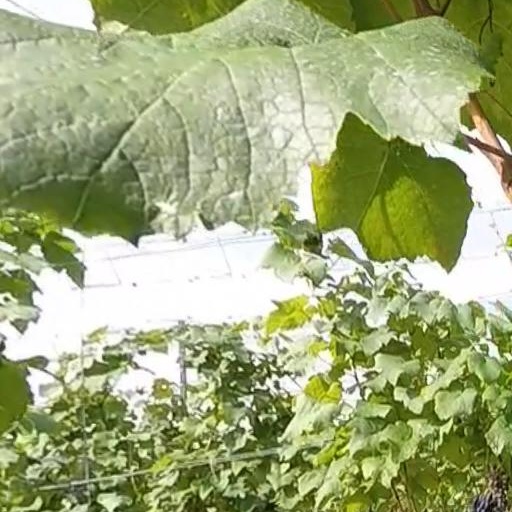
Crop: grape